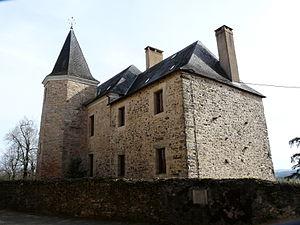
Le manoir de la Falesie, Génis, Dordogne, France
Génis est une commune française située dans le département de la Dordogne, en région Nouvelle-Aquitaine.